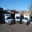
Label: ambulance